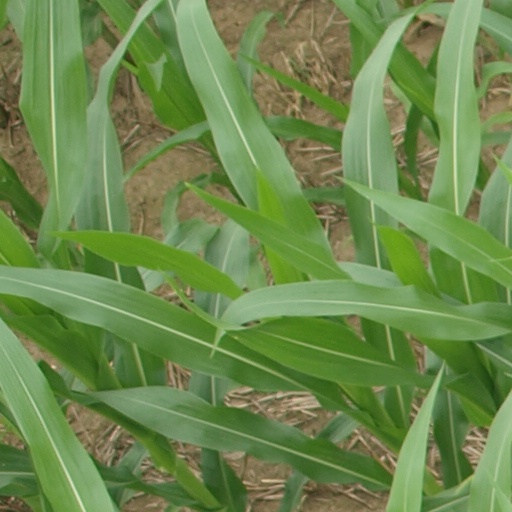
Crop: maize; corn